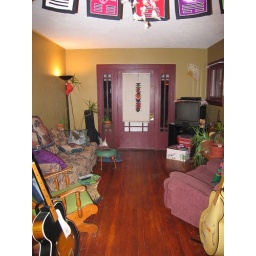
Living room. The table that Dad made is under the plants on the right